Homesick James

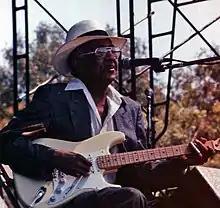
James at the Long Beach Blues Festival, 1994

Homesick James (April 30, 1910December 13, 2006) was an American blues musician known for his mastery of the slide guitar. He worked with his cousin, Elmore James, and with Sonny Boy Williamson II.